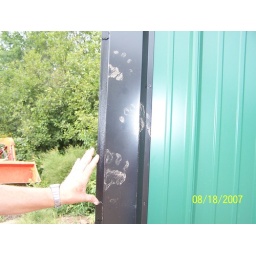
These are bear prints on our wood stove in our back yard.